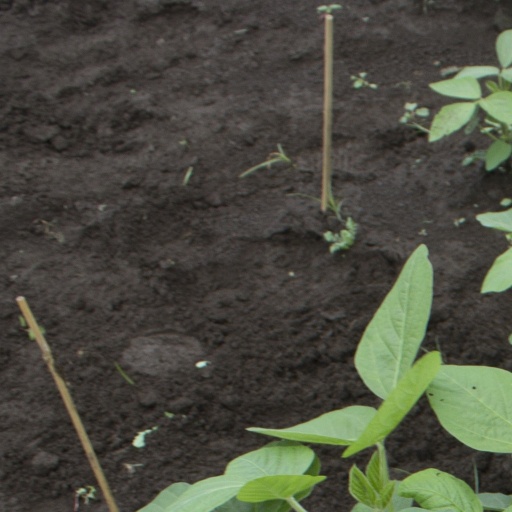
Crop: soybean